Searcy, Arkansas

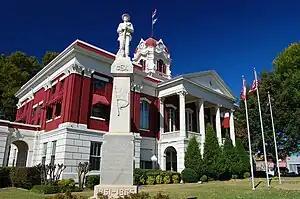
White County Courthouse in Searcy

The town contained a health spa from its inception until 1820, when the alum, chalybeate, and white sulphur springs for which the spa was known dried up.